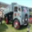
Label: truck